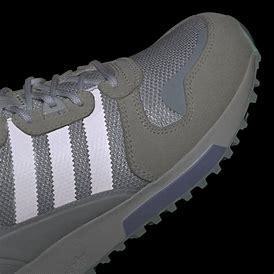
Brand: Adidas
Model: ZX 700 HD